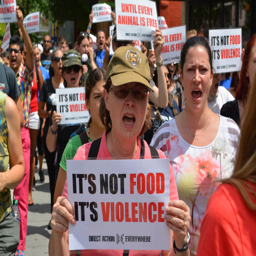
a woman holds a sign with the words .